Mehmet Oz

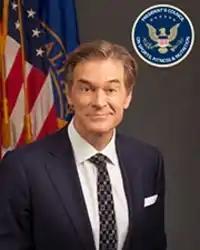
Official HHS portrait, 2018

In 2018, Oz was appointed to the President's Council on Sports, Fitness, and Nutrition by President Donald Trump. In 2022, President Joe Biden asked him to resign from the council on the grounds that Oz's continued membership while running for the Senate would be a violation of the Hatch Act, but Oz refused; Biden subsequently removed him from the position.